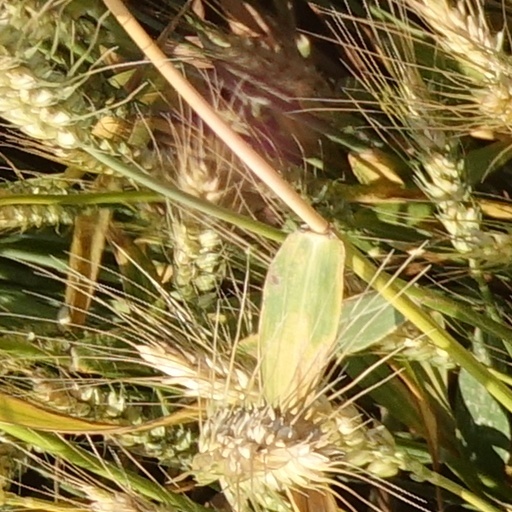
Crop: wheat